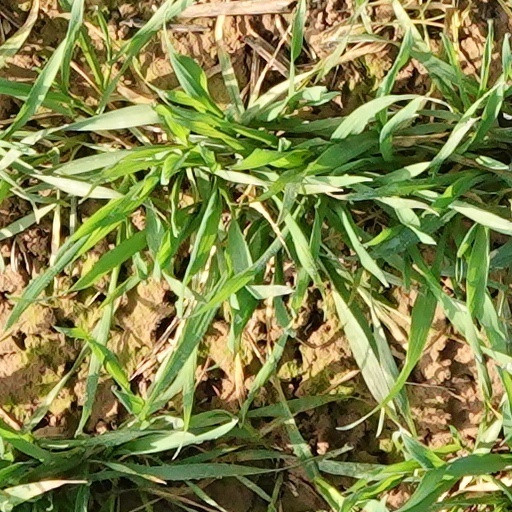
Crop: wheat